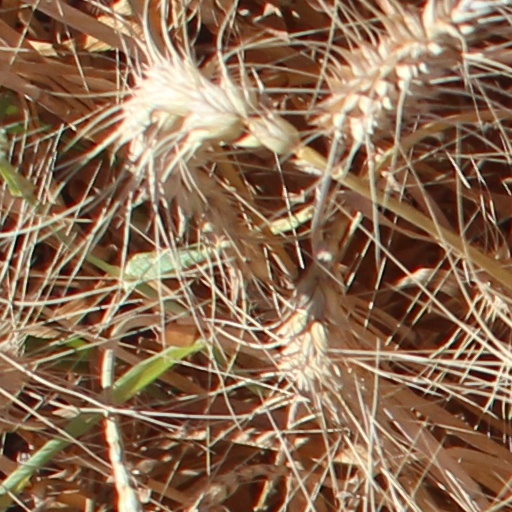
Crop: wheat